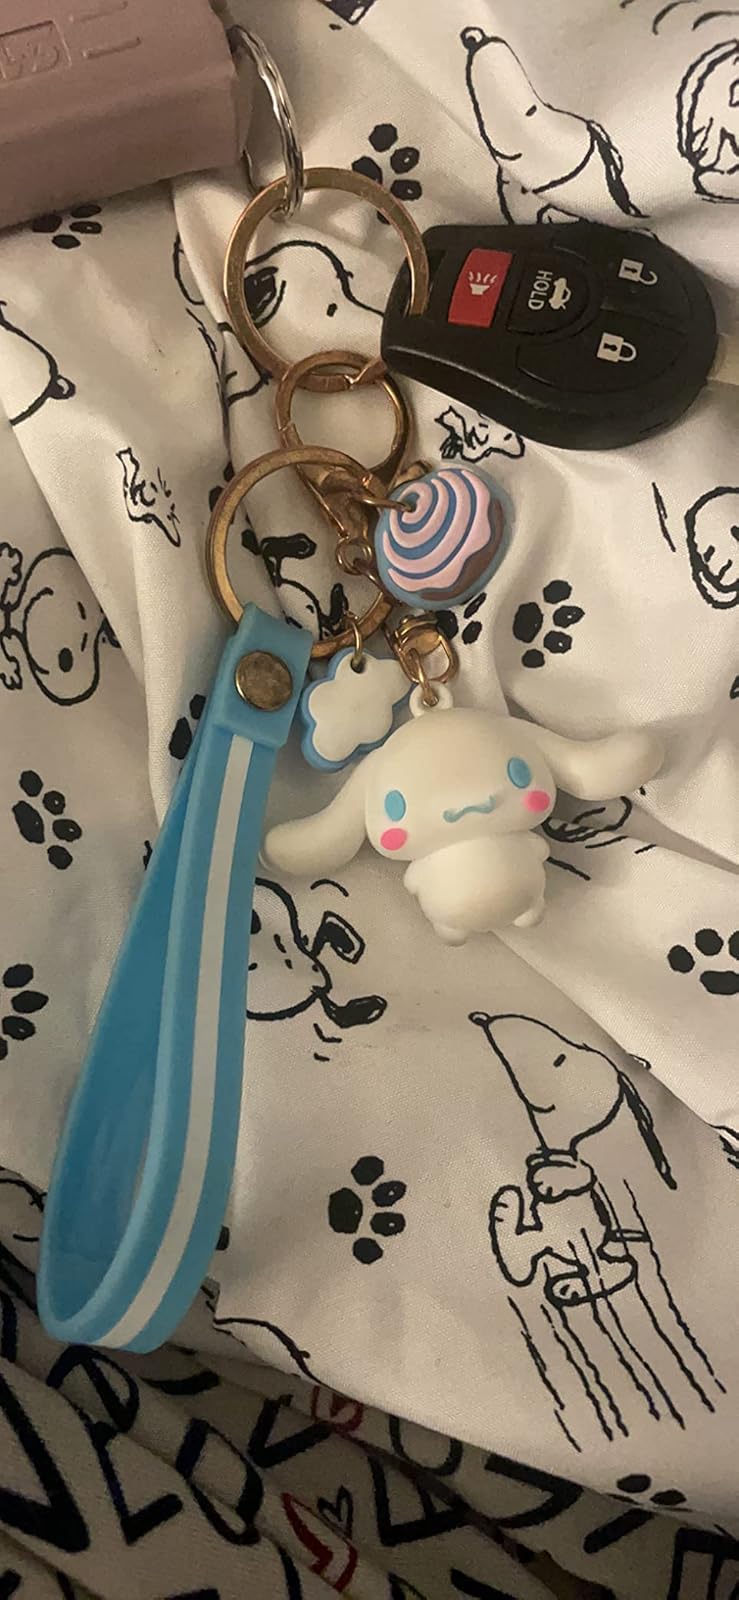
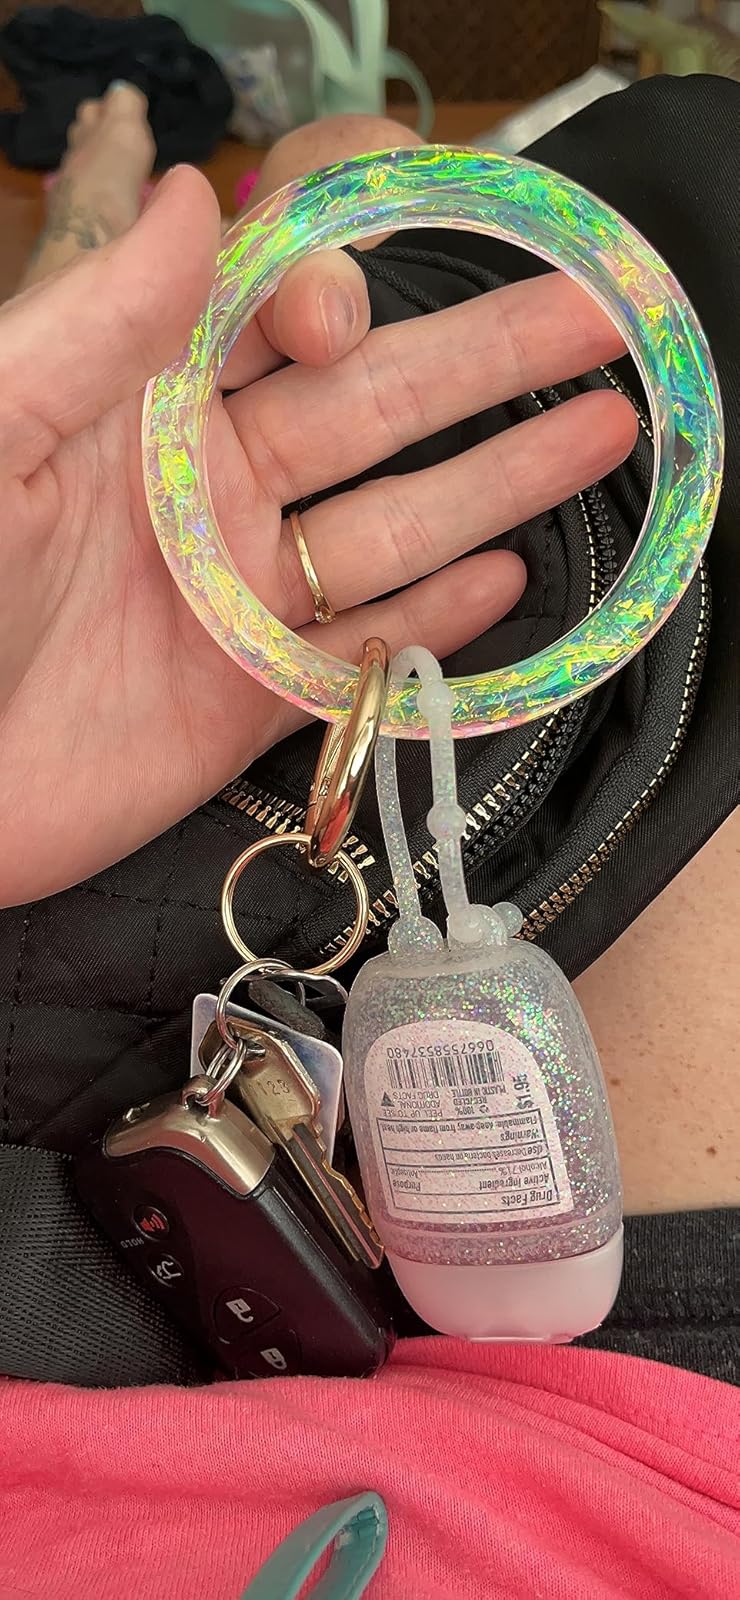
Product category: accessories_keychain
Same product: no